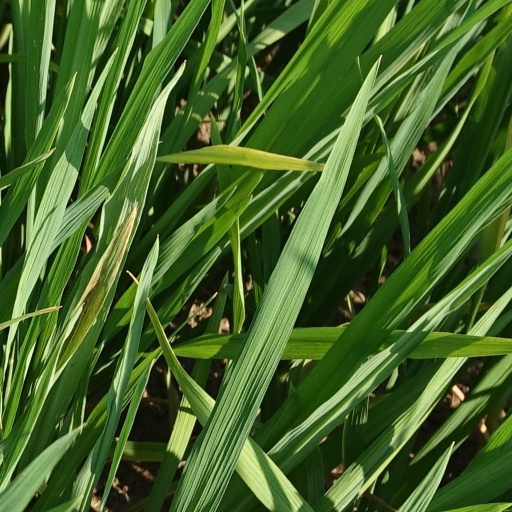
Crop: rice